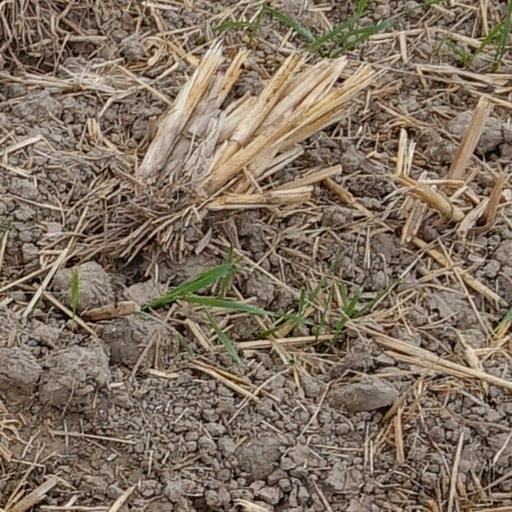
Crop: wheat